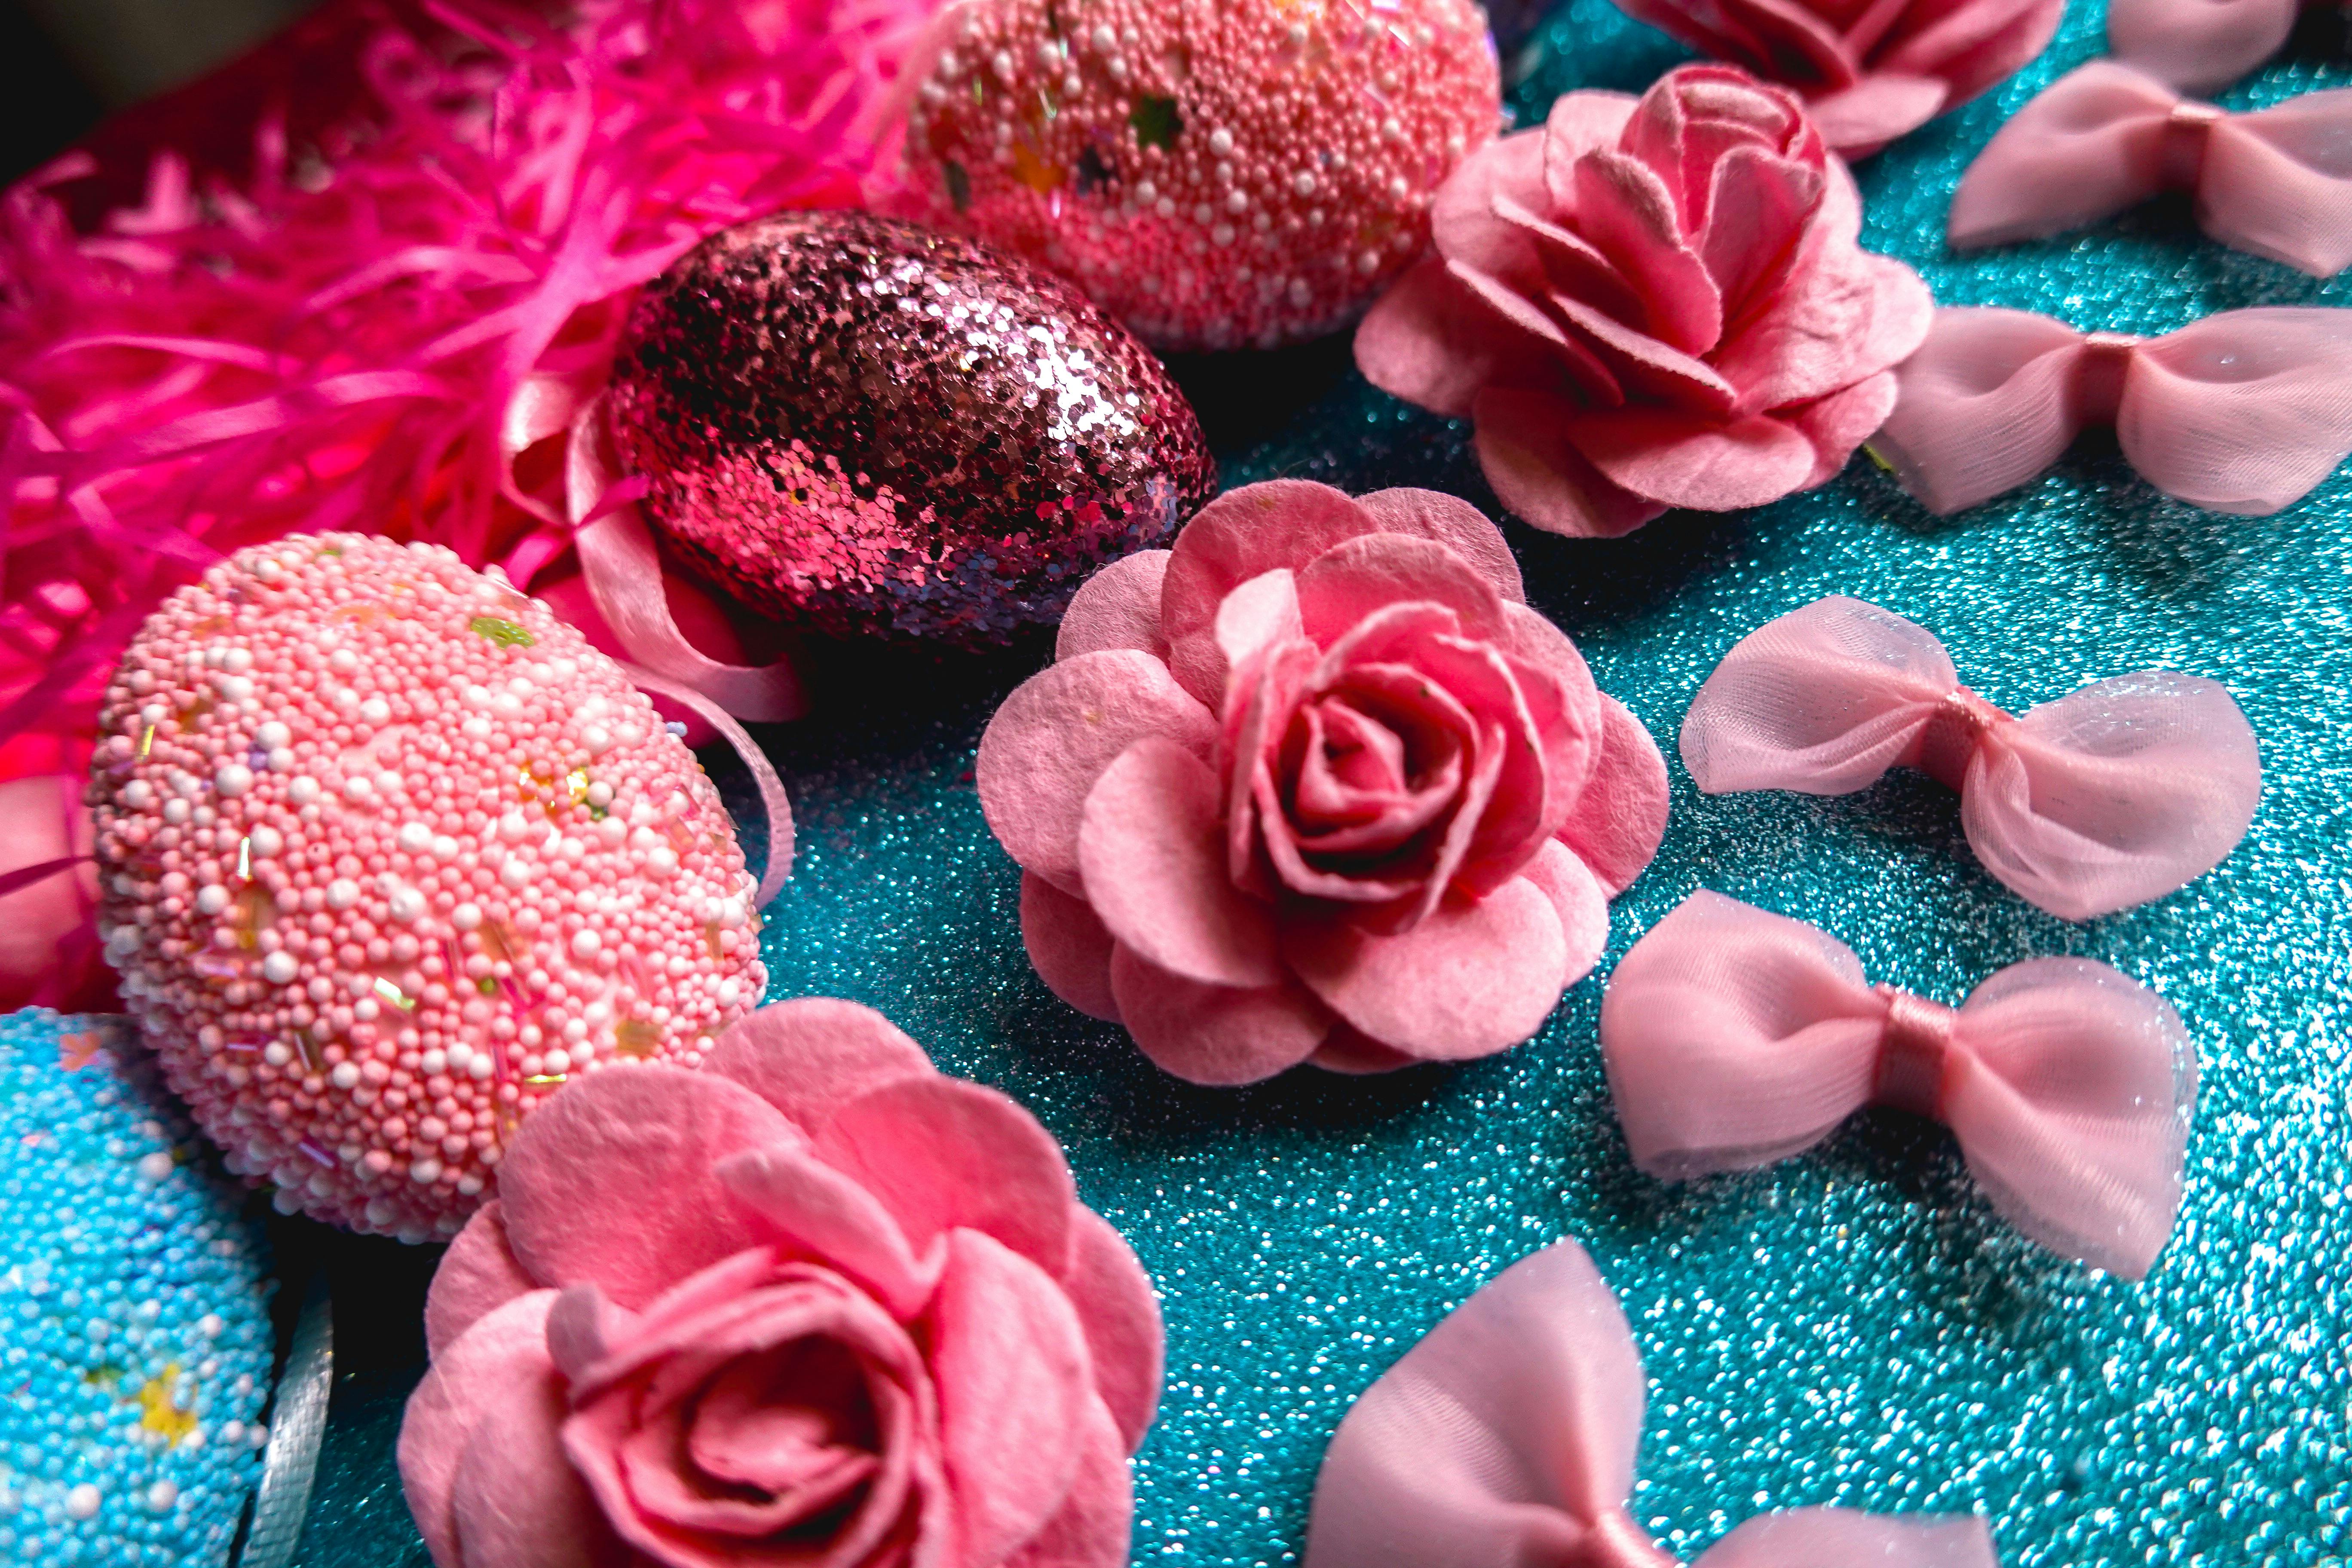
art, pink, ingredient, food, natural material, glitter, icing, dessert, craft, candy, embellishment, finger food